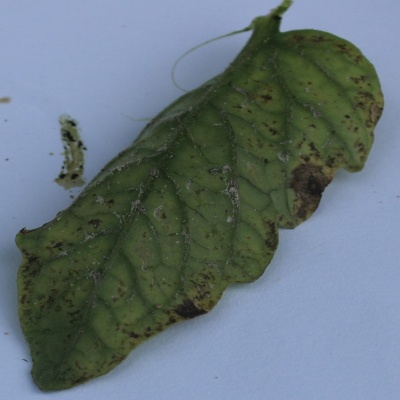
Crop: Tomato
Condition: septoria leaf spot